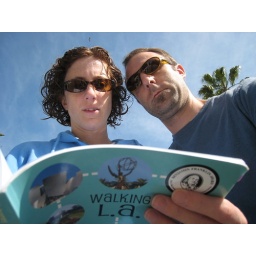
We needed to refer to ourr Walking LA book when walking around the Venice Beach Canals